Ruth Nelson (actress)

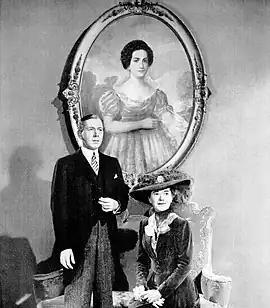
Ruth Nelson as First Lady Ellen Axson Wilson in "Wilson" (1944)

Nelson made her stage debut in New York on April 4, 1928, at the Laboratory Theatre under Boleslawski's direction, portraying the title character in Jean-Jacques Bernard's "Martine". Over the next two seasons, Nelson made two more appearances—in Checkhov's "The Seagull" and Vladimir Kirshon's "Red Rust"—prior to becoming, in 1931, a charter member of the newly formed theatre collective, The Group Theatre, with whom she remained throughout its run from 1931 to 1941, receiving particular praise for her performance as the chief striker's wife in Clifford Odets' play, "Waiting for Lefty".